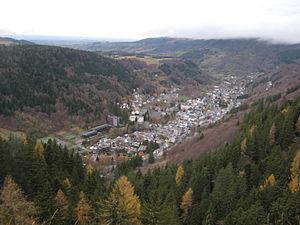
La Course de côte du Mont-Dore, ou Course de côte du Mont Dore / Chambon-sur-Lac, est une compétition automobile internationale disputée dans le département du Puy-de-Dôme, au pied du Puy de Sancy sur trois journées peu avant la mi-août. Elle est réservée à des véhicules de tourisme, de production, ainsi qu'à des prototypes et à des monoplaces.